Describe the emotion expressed in this image:  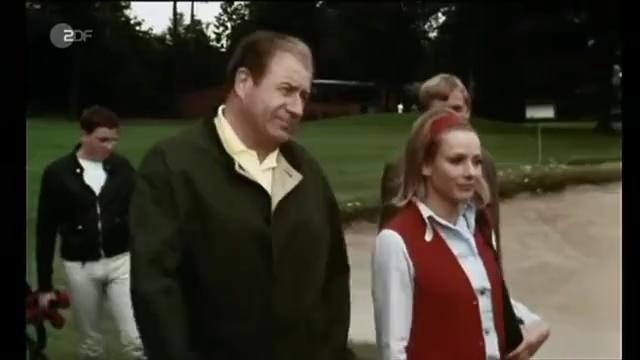
This person displays Suffering, valence and arousal with high intensity.